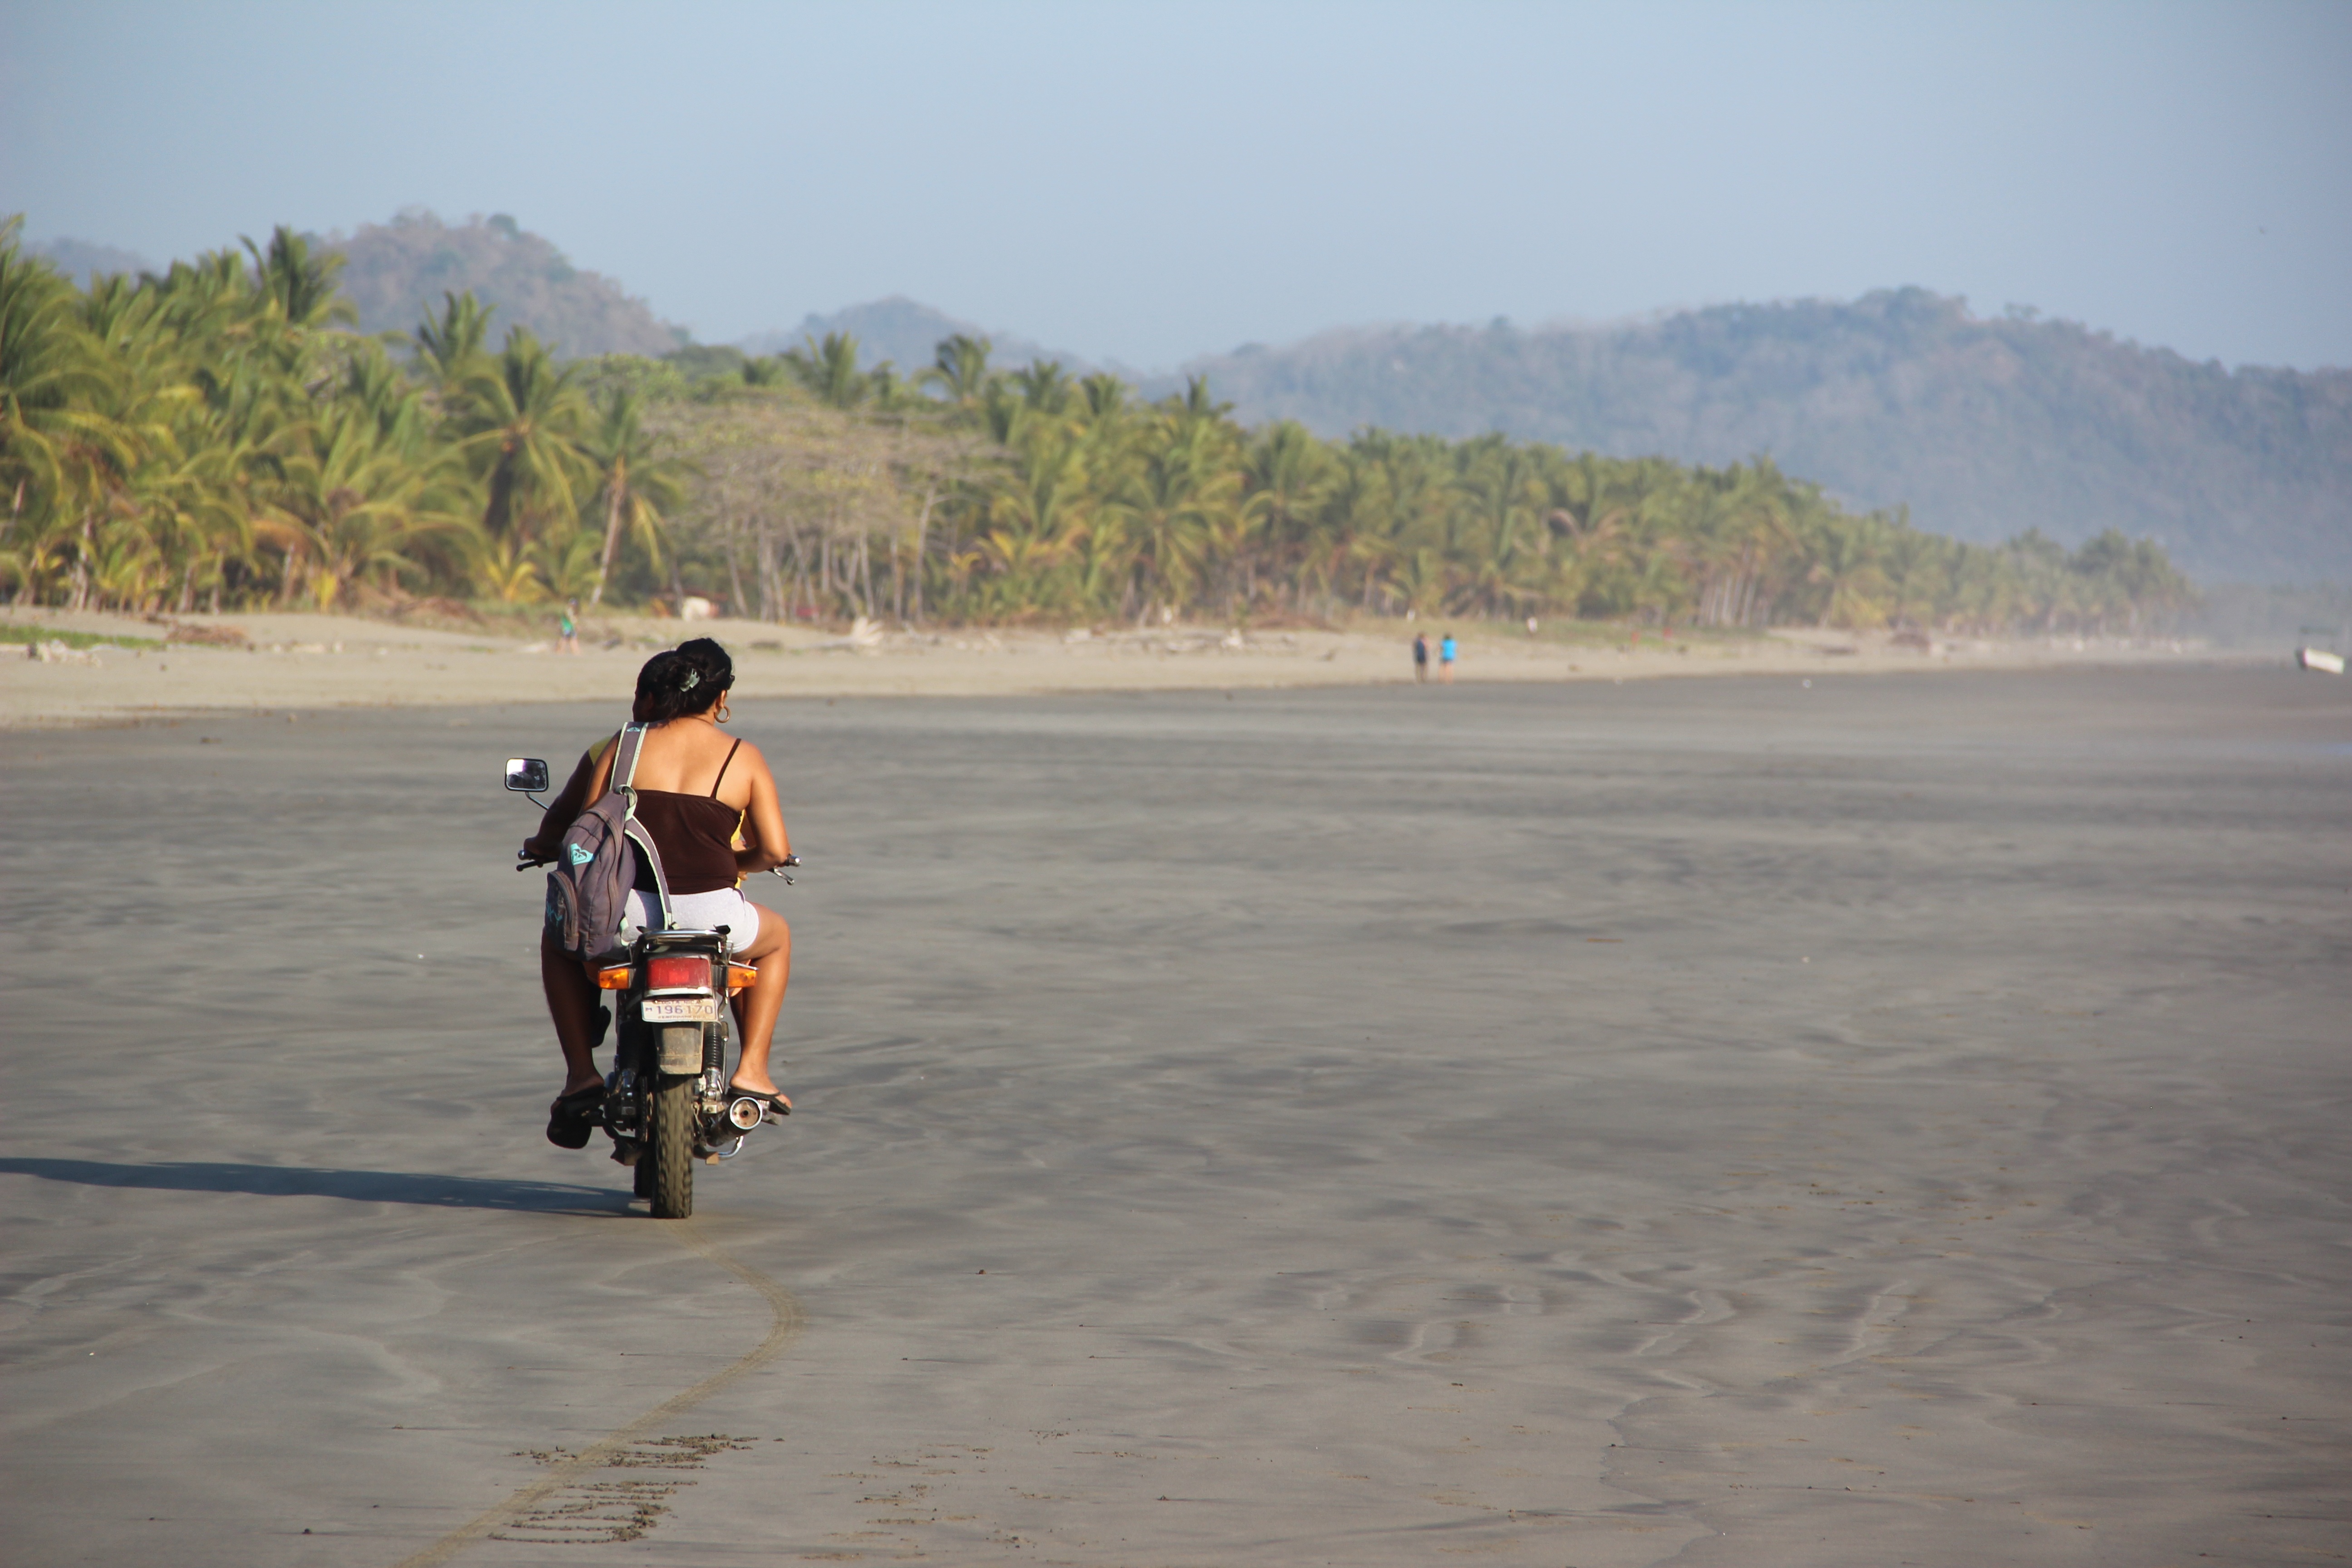
beach, landscape, sea, coast, tree, sand, mountain, cloud, plant, sky, road, hill, adventure, vacation, travel, vehicle, tropical, motorcycle, soil, human, ride, extreme sport, tourism, terrain, cycling, stunt, costa rica, motorcycling, mode of transport, aeolian landform, atmosphere of earth, ecoregion, stunt performer, localc